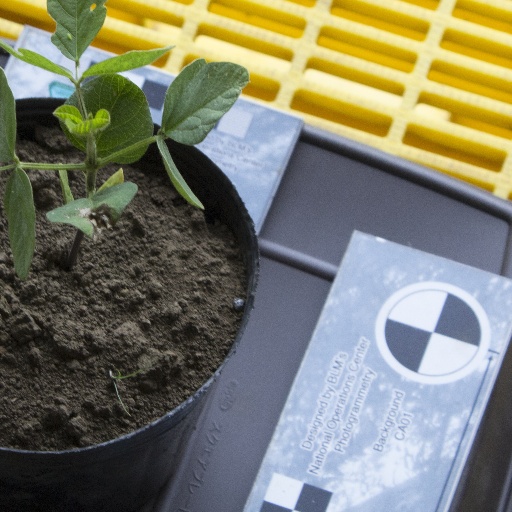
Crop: soybean